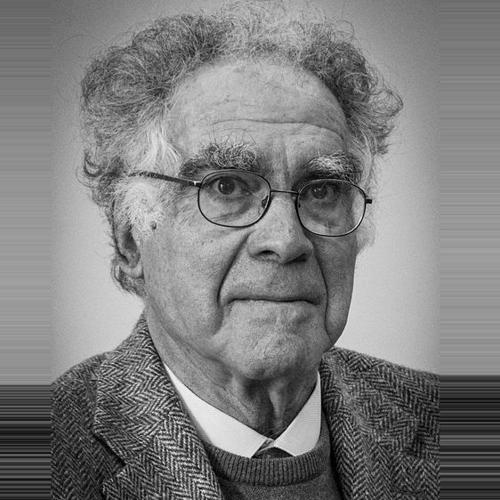
Age: 73